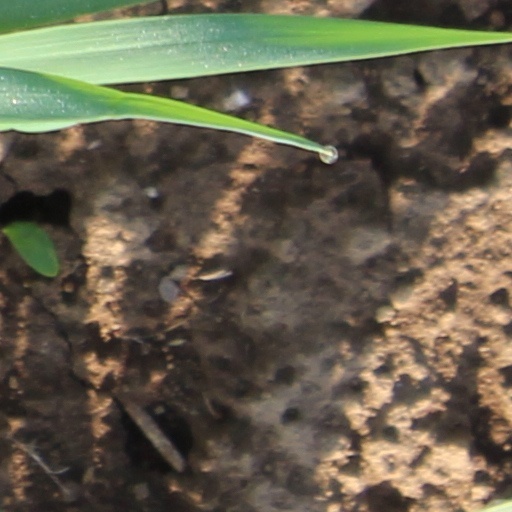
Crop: wheat